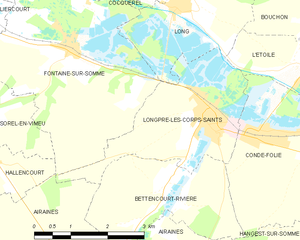
Carte des communes françaises Longpré-les-Corps-Saints